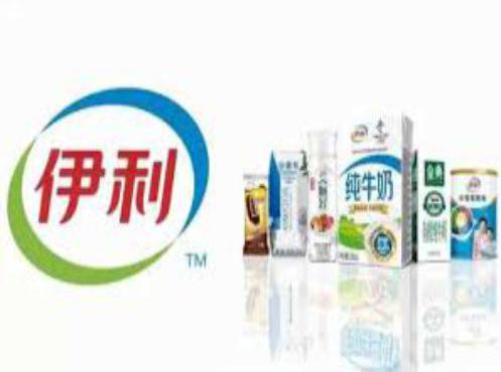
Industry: Food